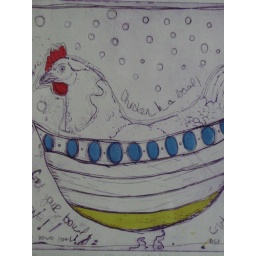
chicken in a bowl